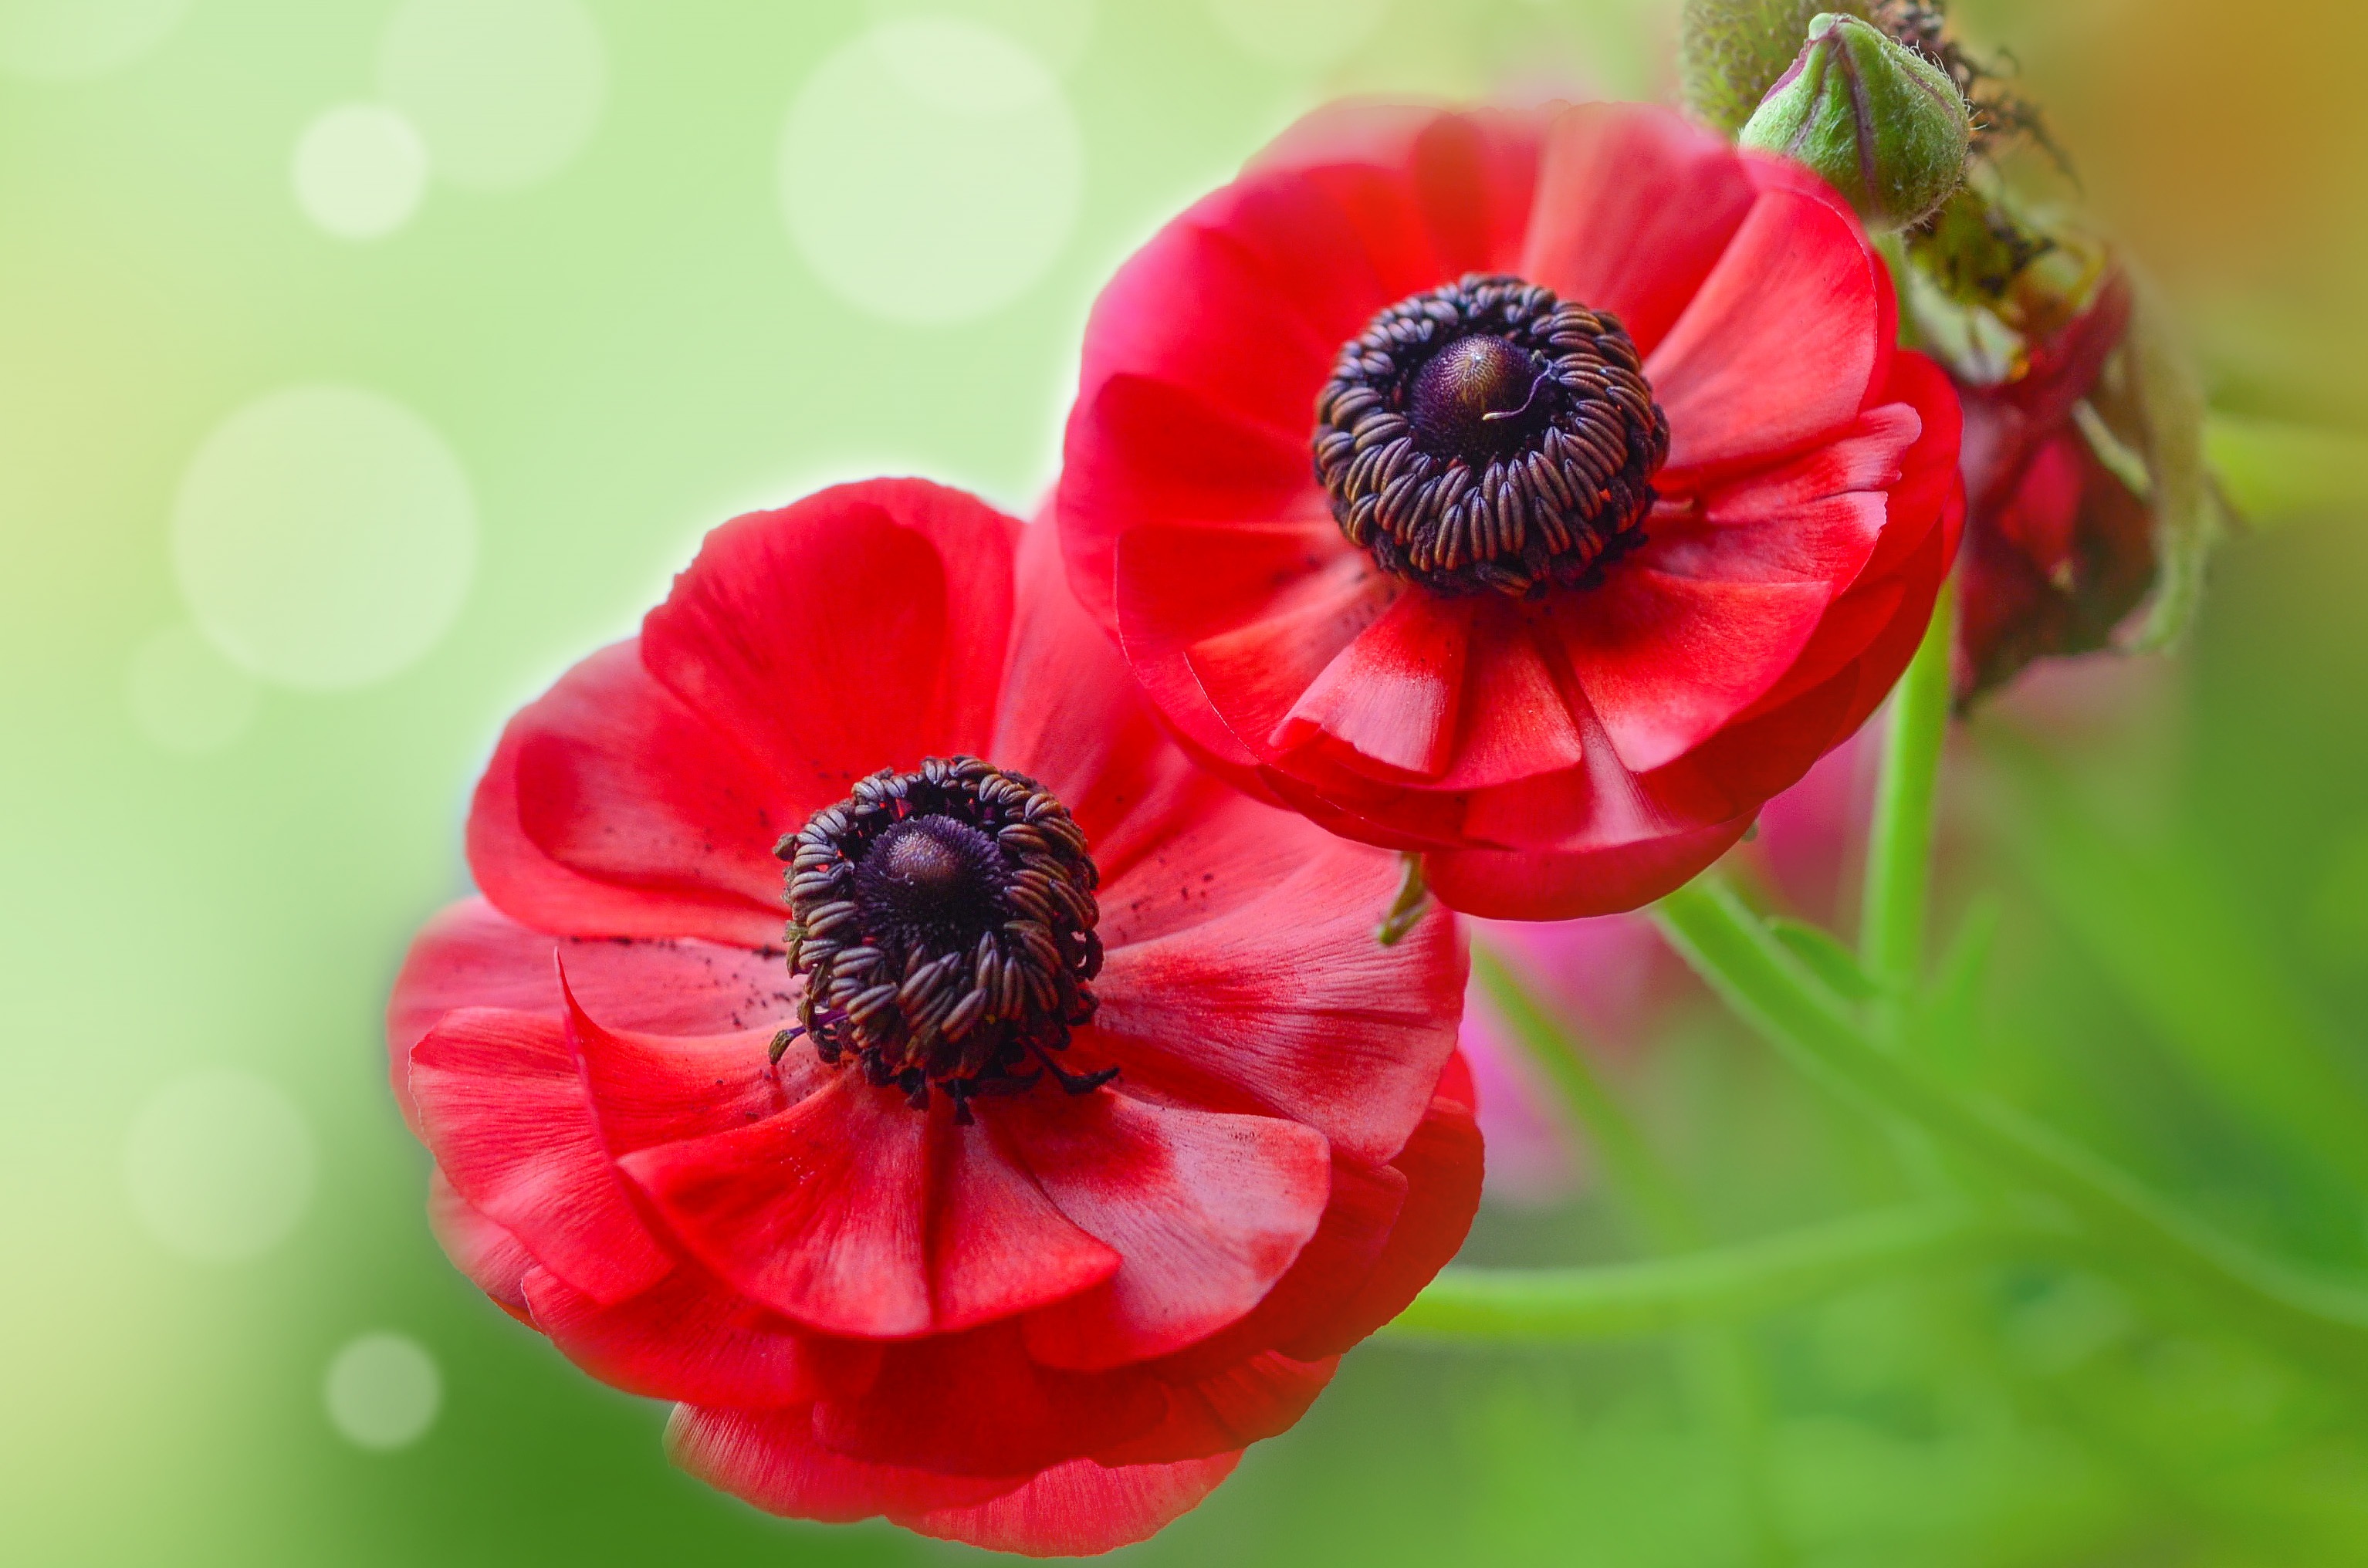
nature, blossom, plant, flower, petal, summer, spring, green, red, colorful, flora, close up, bright, poppy, ranunculus, macro photography, flowering plant, cut flowers, ranunculi, land plant